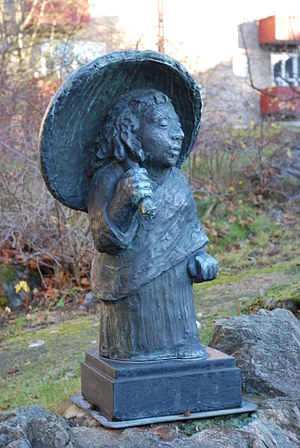
Adam Fischer (billedhugger)
Pige med parasol, Västertorp, Stockholm
Kaj Adam Mathiessen Fischer, var en dansk tegner og skulptør.